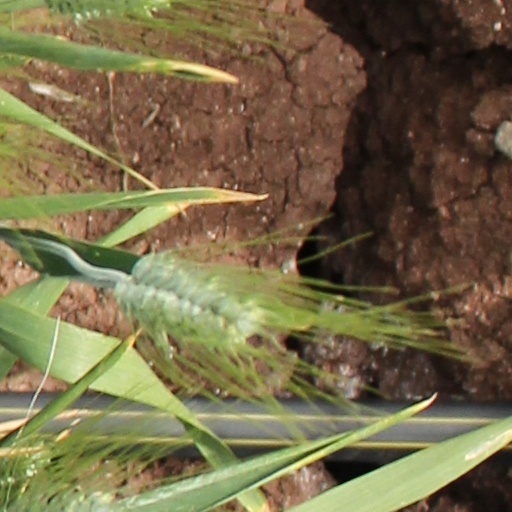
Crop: wheat